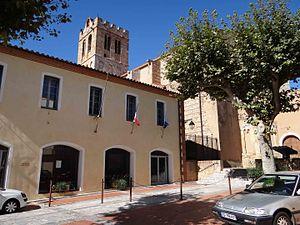
Place de la Bastille, Baixas, Pyrénées-Orientales, France.